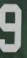
Number: 9